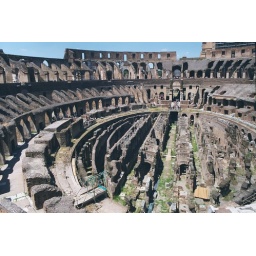
Taken in 1999 before they put the wooden floor in.